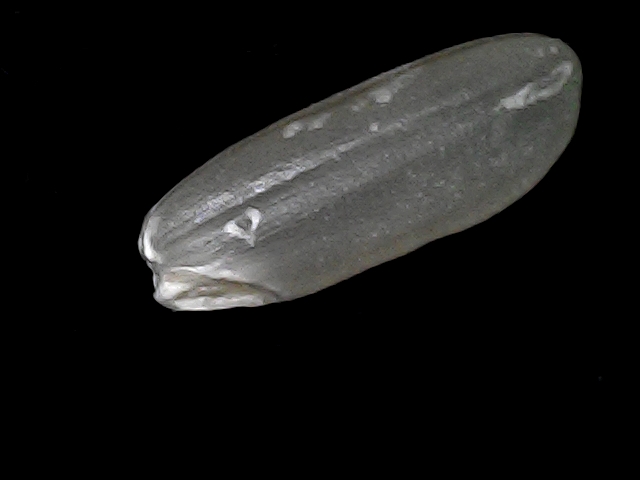
Rice variety: BD49